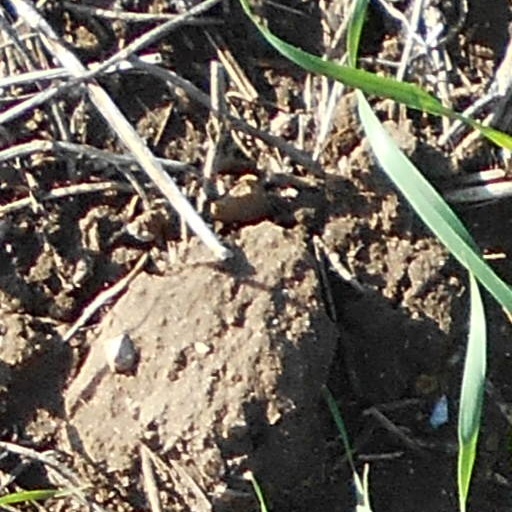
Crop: wheat